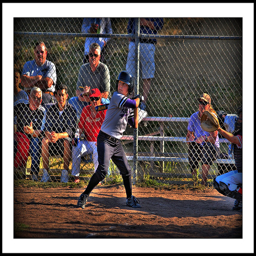
A boy rared back with his baseball bat as another holds his glove.
A photograph of a boy playing baseball wearing his league's uniform.
A boy swinging a bat at a baseball game.
A player at a Little League game is preparing to swing.
A young boy preparing to hit a ball in a baseball game.